Zboiska, Sanok County

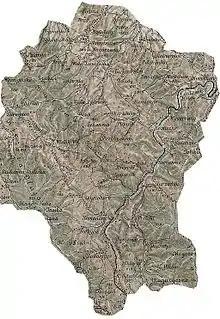
Gerichts-Bezirk (Bukowsko Rural Commune) Bukowsko bis 1918. An 1898 map shows the location of Zboiska (click in it to enlarge)

Zboiska is about 10 miles from Sanok in south-west Poland. It is situated below the main watershed at the foot of the Słonne Mountain, and has an elevation of 340 metres. It is located in the Subcarpathian Voivodship (since 1999), but was previously in Krosno Voivodship (1975–1998) and Sanok district, (10 miles east of Sanok).